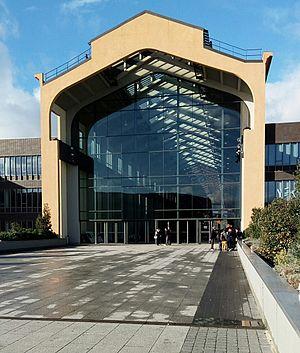
Entrée principale de la nef, Cité du Cinéma, Saint-Denis, Seine-Saint-Denis, France.
La Cité du cinéma est un pôle cinématographique porté par le réalisateur et producteur français Luc Besson, implanté à Saint-Denis, au nord de Paris. Elle est l'équivalent français de Cinecittà à Rome, de Pinewood à Londres ou de Babelsberg à Berlin. Elle est inaugurée le 21 septembre 2012.
Le village olympique de Saint-Denis est un projet de village olympique prévu pour accueillir les athlètes lors de l'organisation des Jeux olympiques et des Jeux paralympiques à Paris, en France, durant l'été 2024.
Bloqués est une série télévisée française en cent-vingt épisodes créée par Kyan Khojandi, Bruno Muschio, Orelsan, Gringe et Harry Tordjman. Elle est diffusée du 7 septembre 2015 au 5 août 2016 sur Canal+ au sein de l'émission Le Petit Journal pendant une saison unique.